Brightwood (Washington, D.C.)

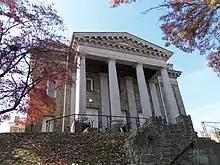
Emory United Methodist Church

Emory M.E. Church was built in 1832 when A.G. Pierce donated a half-acre of land in to build a church and a school. The original building stood two stories high: a first floor of logs for the school; and a second story of frame construction for worship, with a separate entrance from the outside. Black worshippers sat in a gallery. The church was named for John Emory of Queen Anne's County, Maryland, who had just been ordained bishop. Bishop Emory paid the $200 salary of the preacher's salary. In 1856, the 72-person congregation replaced the building with a red-brick structure that was torn down in 1861 for Union Army fortifications. A stone church was built in 1870. The present-day building, at 6100 Georgia Avenue NW, was erected in 1921. The churchyard was originally used as a cemetery, customary use of such land in those days. Some of the deceased were later moved to Rock Creek Cemetery.